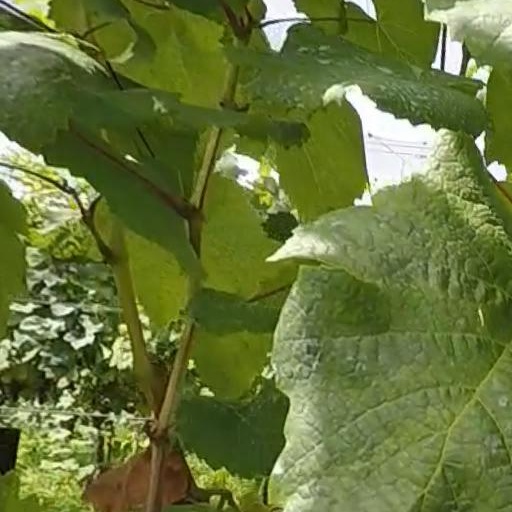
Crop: grape